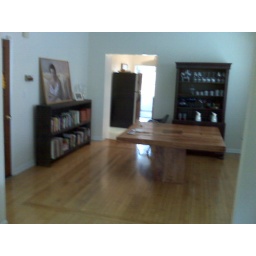
The entrance to our apartment is into our dining room. Bright green chairs to arrive sometime in July.